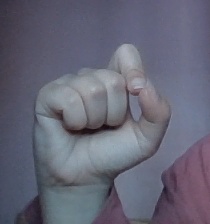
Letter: fa